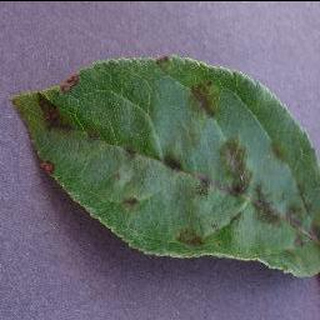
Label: apple_apple_scab